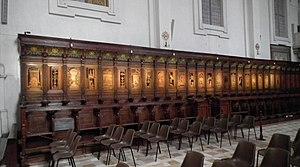
Marqueteries de Mont Olivet Majeur. Vue générale et disposition de l'éclairage.